Farr Yacht Design

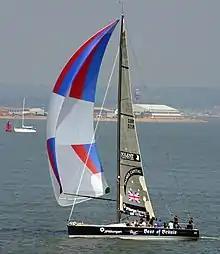
"Bear of Britain", a Farr 52 with masthead spinnaker in front of Calshot Spit

Bruce Farr first achieved acclaim as a sailboat designer in the highly competitive 18 ft Skiff class, popular in Australia and New Zealand. Farr designs won the 18 ft Skiff Giltinan World title several times in the early 1970s. Starting in 1973, Bruce was able to focus full-time on designing sailboats. Another New Zealander active as both a designer and sailor in the 18 ft fleet, Russel Bowler, a civil engineer by training, introduced the fibreglass-foam sandwich construction technique to the 18 ft class in 1977 with a boat 1/3 lighter and possessing a lower wetted area than the competition. Starting in 1976, Bowler provided structural engineering services to Farr as a consultant, and joined him full-time in 1980. Within a year, they moved the office to Annapolis in order to get better access to the northern hemisphere yacht market.